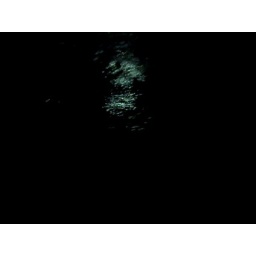
night walking in the river